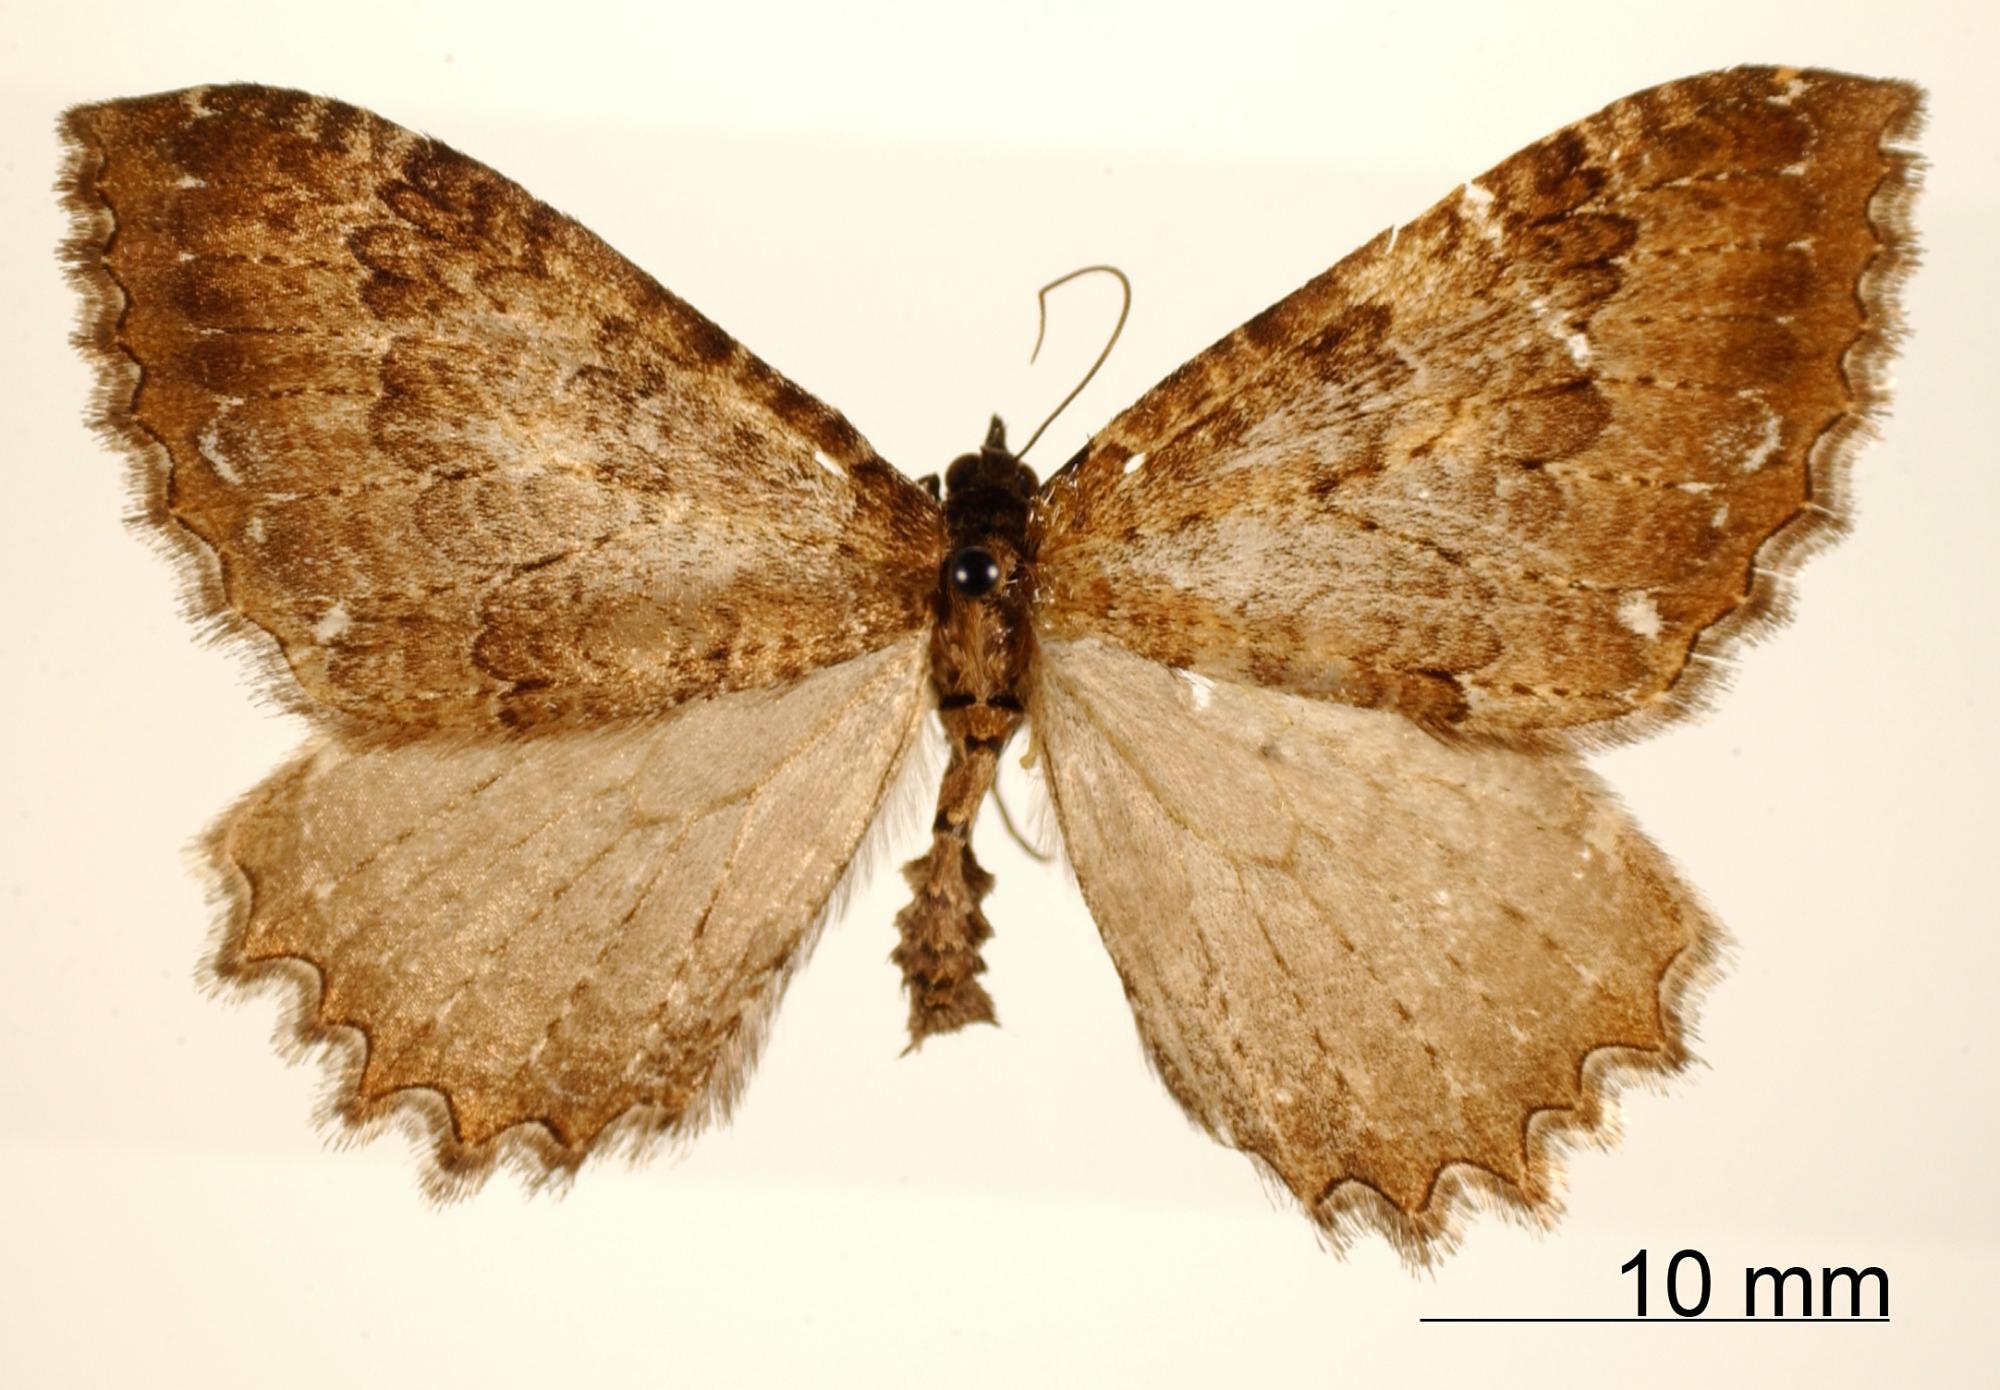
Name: Triphosa quasiplaga
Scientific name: Triphosa quasiplaga Dyar, 1913
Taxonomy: Animalia, Arthropoda, Insecta, Lepidoptera, Geometridae, Larentiinae
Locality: Tincochaca, Peru